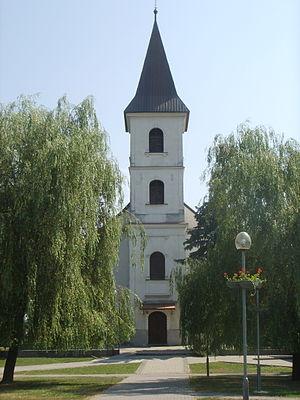
Valaliky, est un village de Slovaquie situé dans la région de Košice.